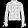
Label: Shirt